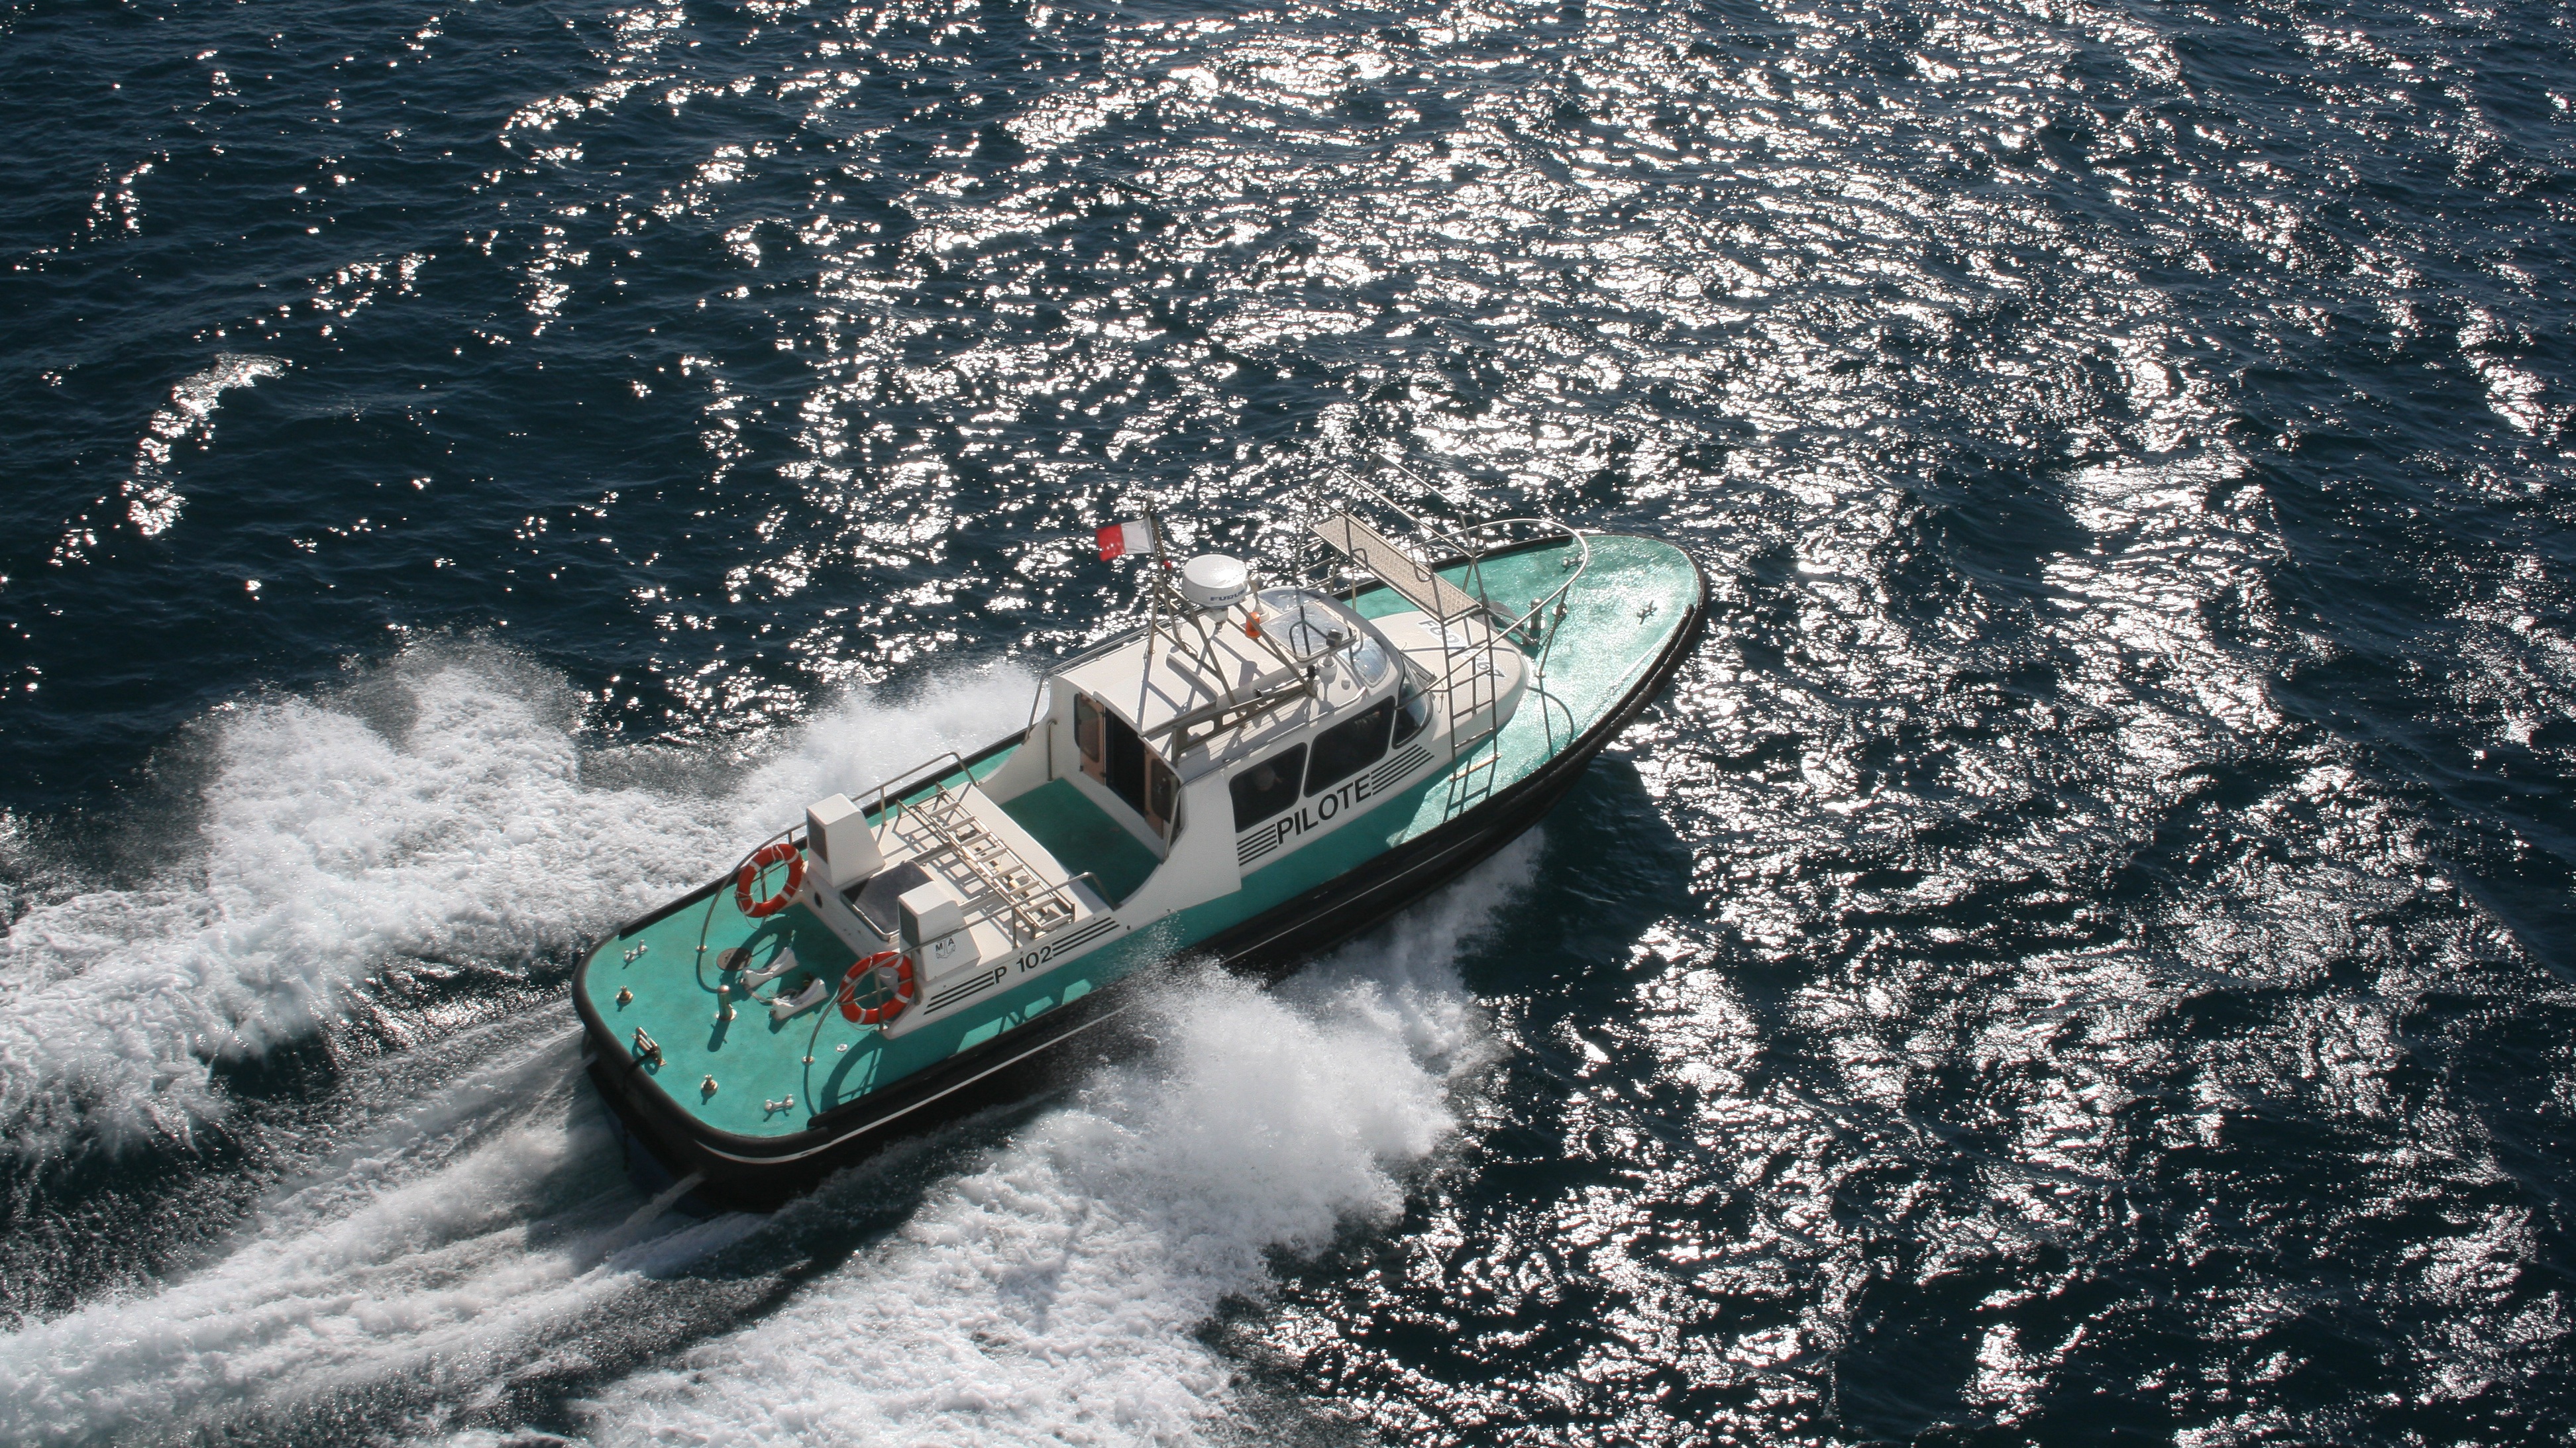
sea, boat, ship, vehicle, yacht, port, motorboat, boating, marseille, watercraft, mediterranean sea, luxury yacht, boat driver